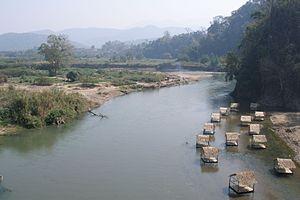
La Pai est une rivière de Thaïlande et de Birmanie. Elle prend sa source en Thaïlande dans la province de Mae Hong Son puis traverse la frontière birmane et se jette dans la Salouen dans l'État de Kayah. Sa longueur est de 180 km.